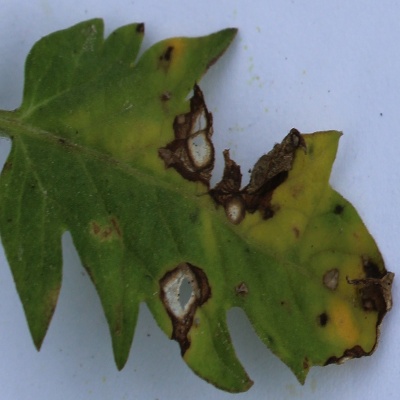
Crop: Tomato
Condition: leaf blight